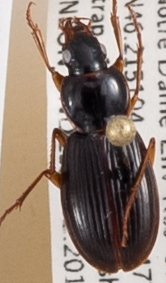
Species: Synuchus impunctatus
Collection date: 2018-07-11
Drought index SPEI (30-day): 1.444
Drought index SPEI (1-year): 1.01
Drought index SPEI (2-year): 2.09